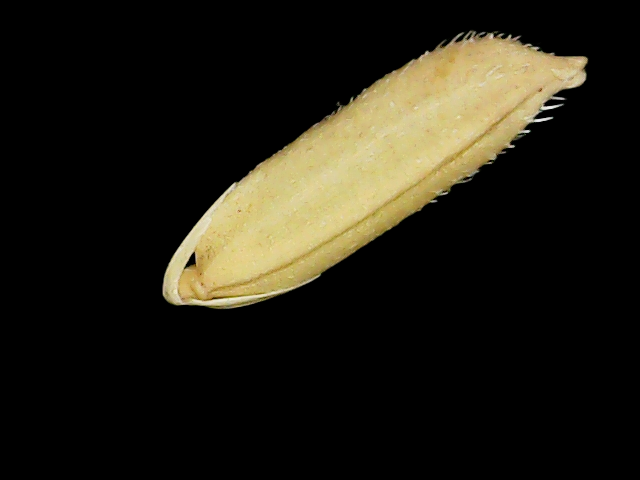
Rice variety: Binadhan11